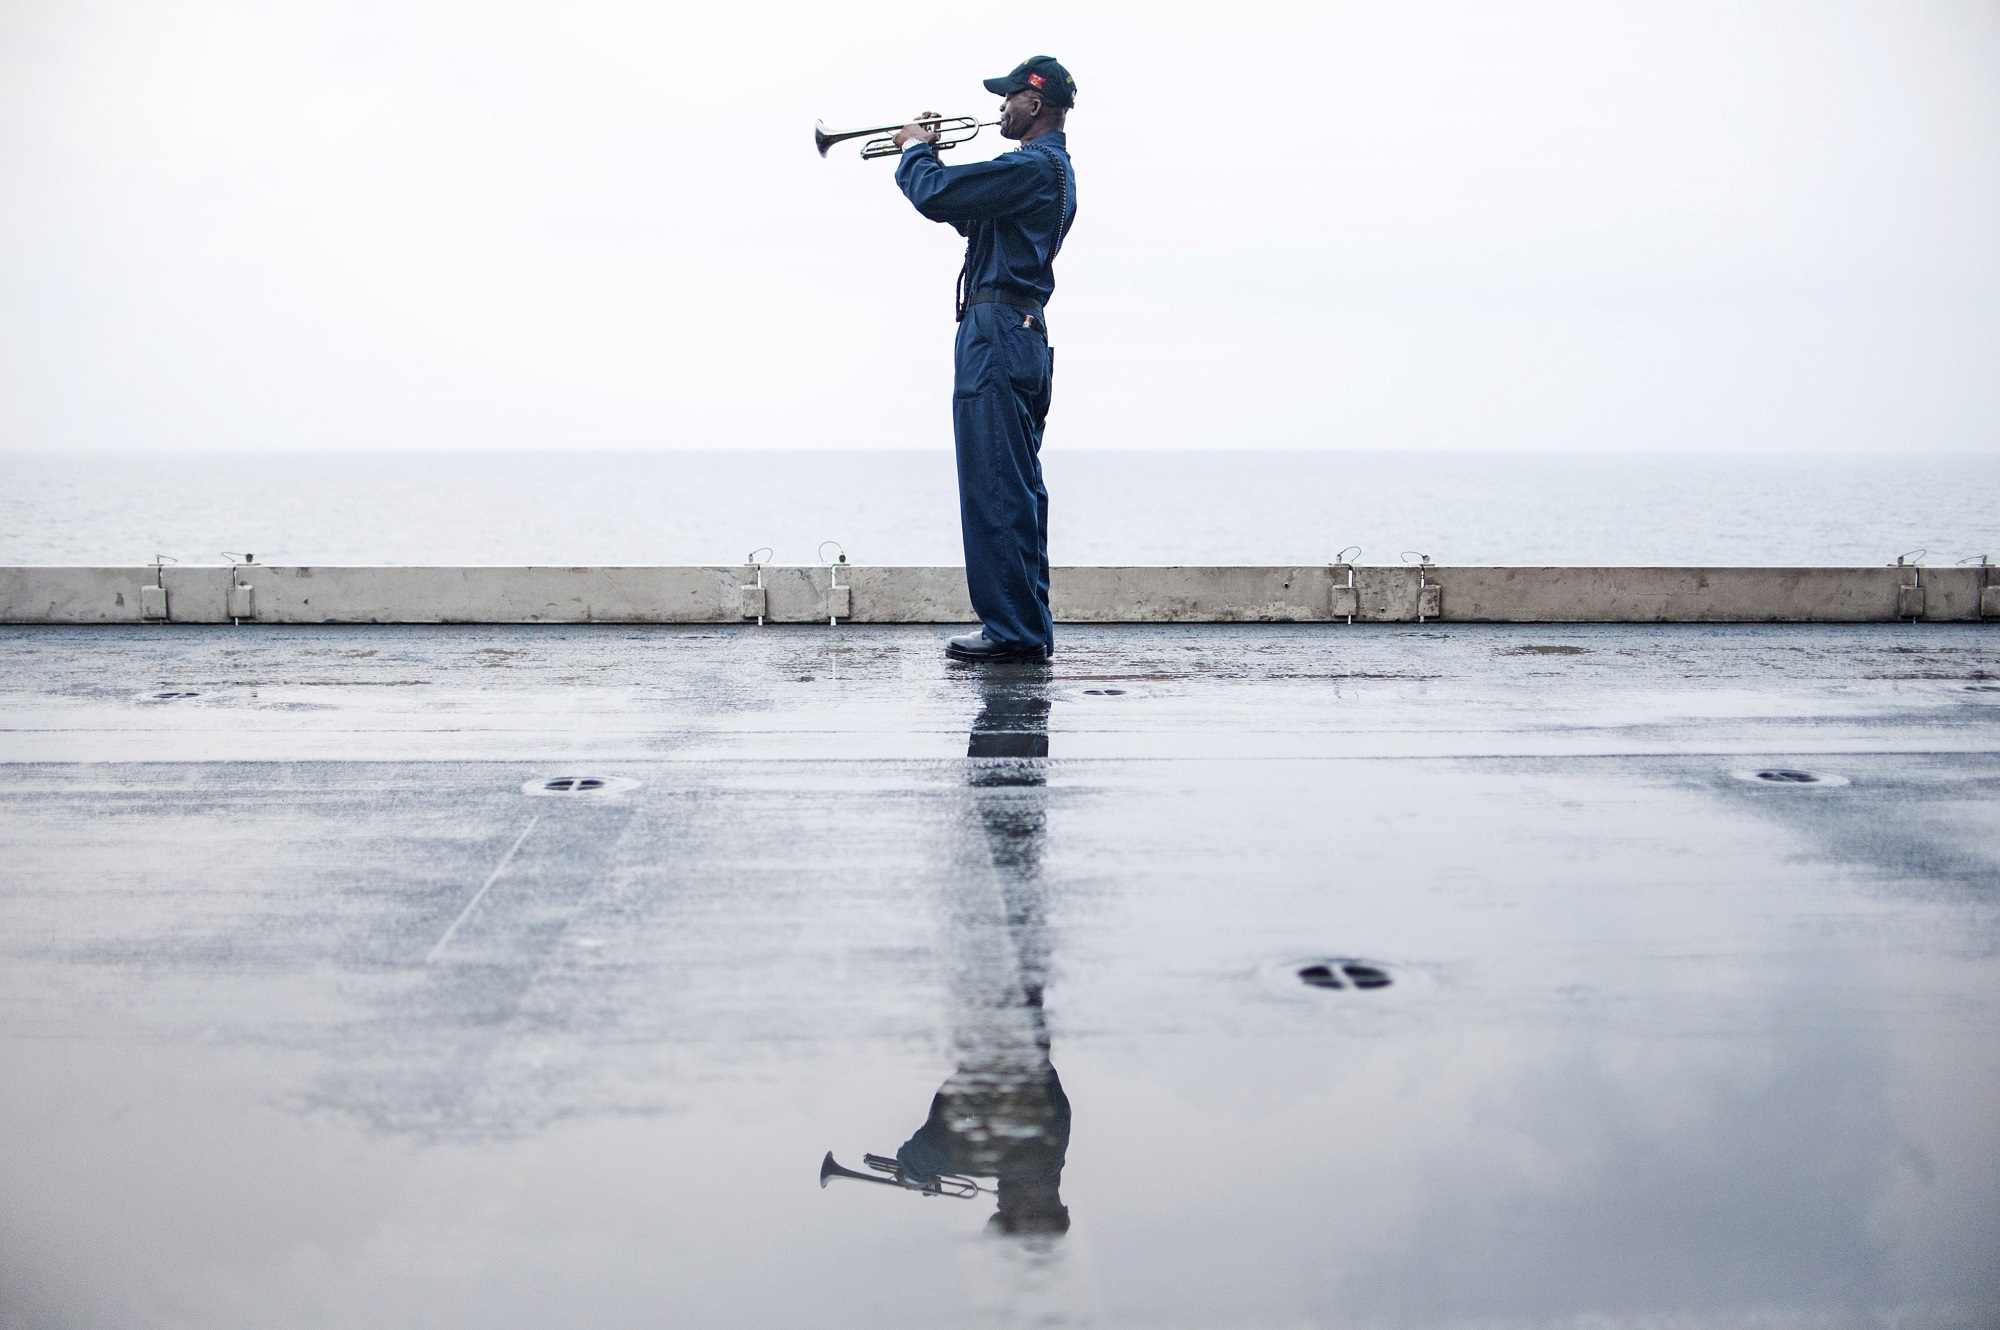
sea, water, ocean, silhouette, snow, winter, sunset, wave, military, ice, horn, reflection, instrument, weather, usa, blue, season, tribute, brass, commemorate, navy, trumpet, sailor, taps, duty, trumpeter, special occasion